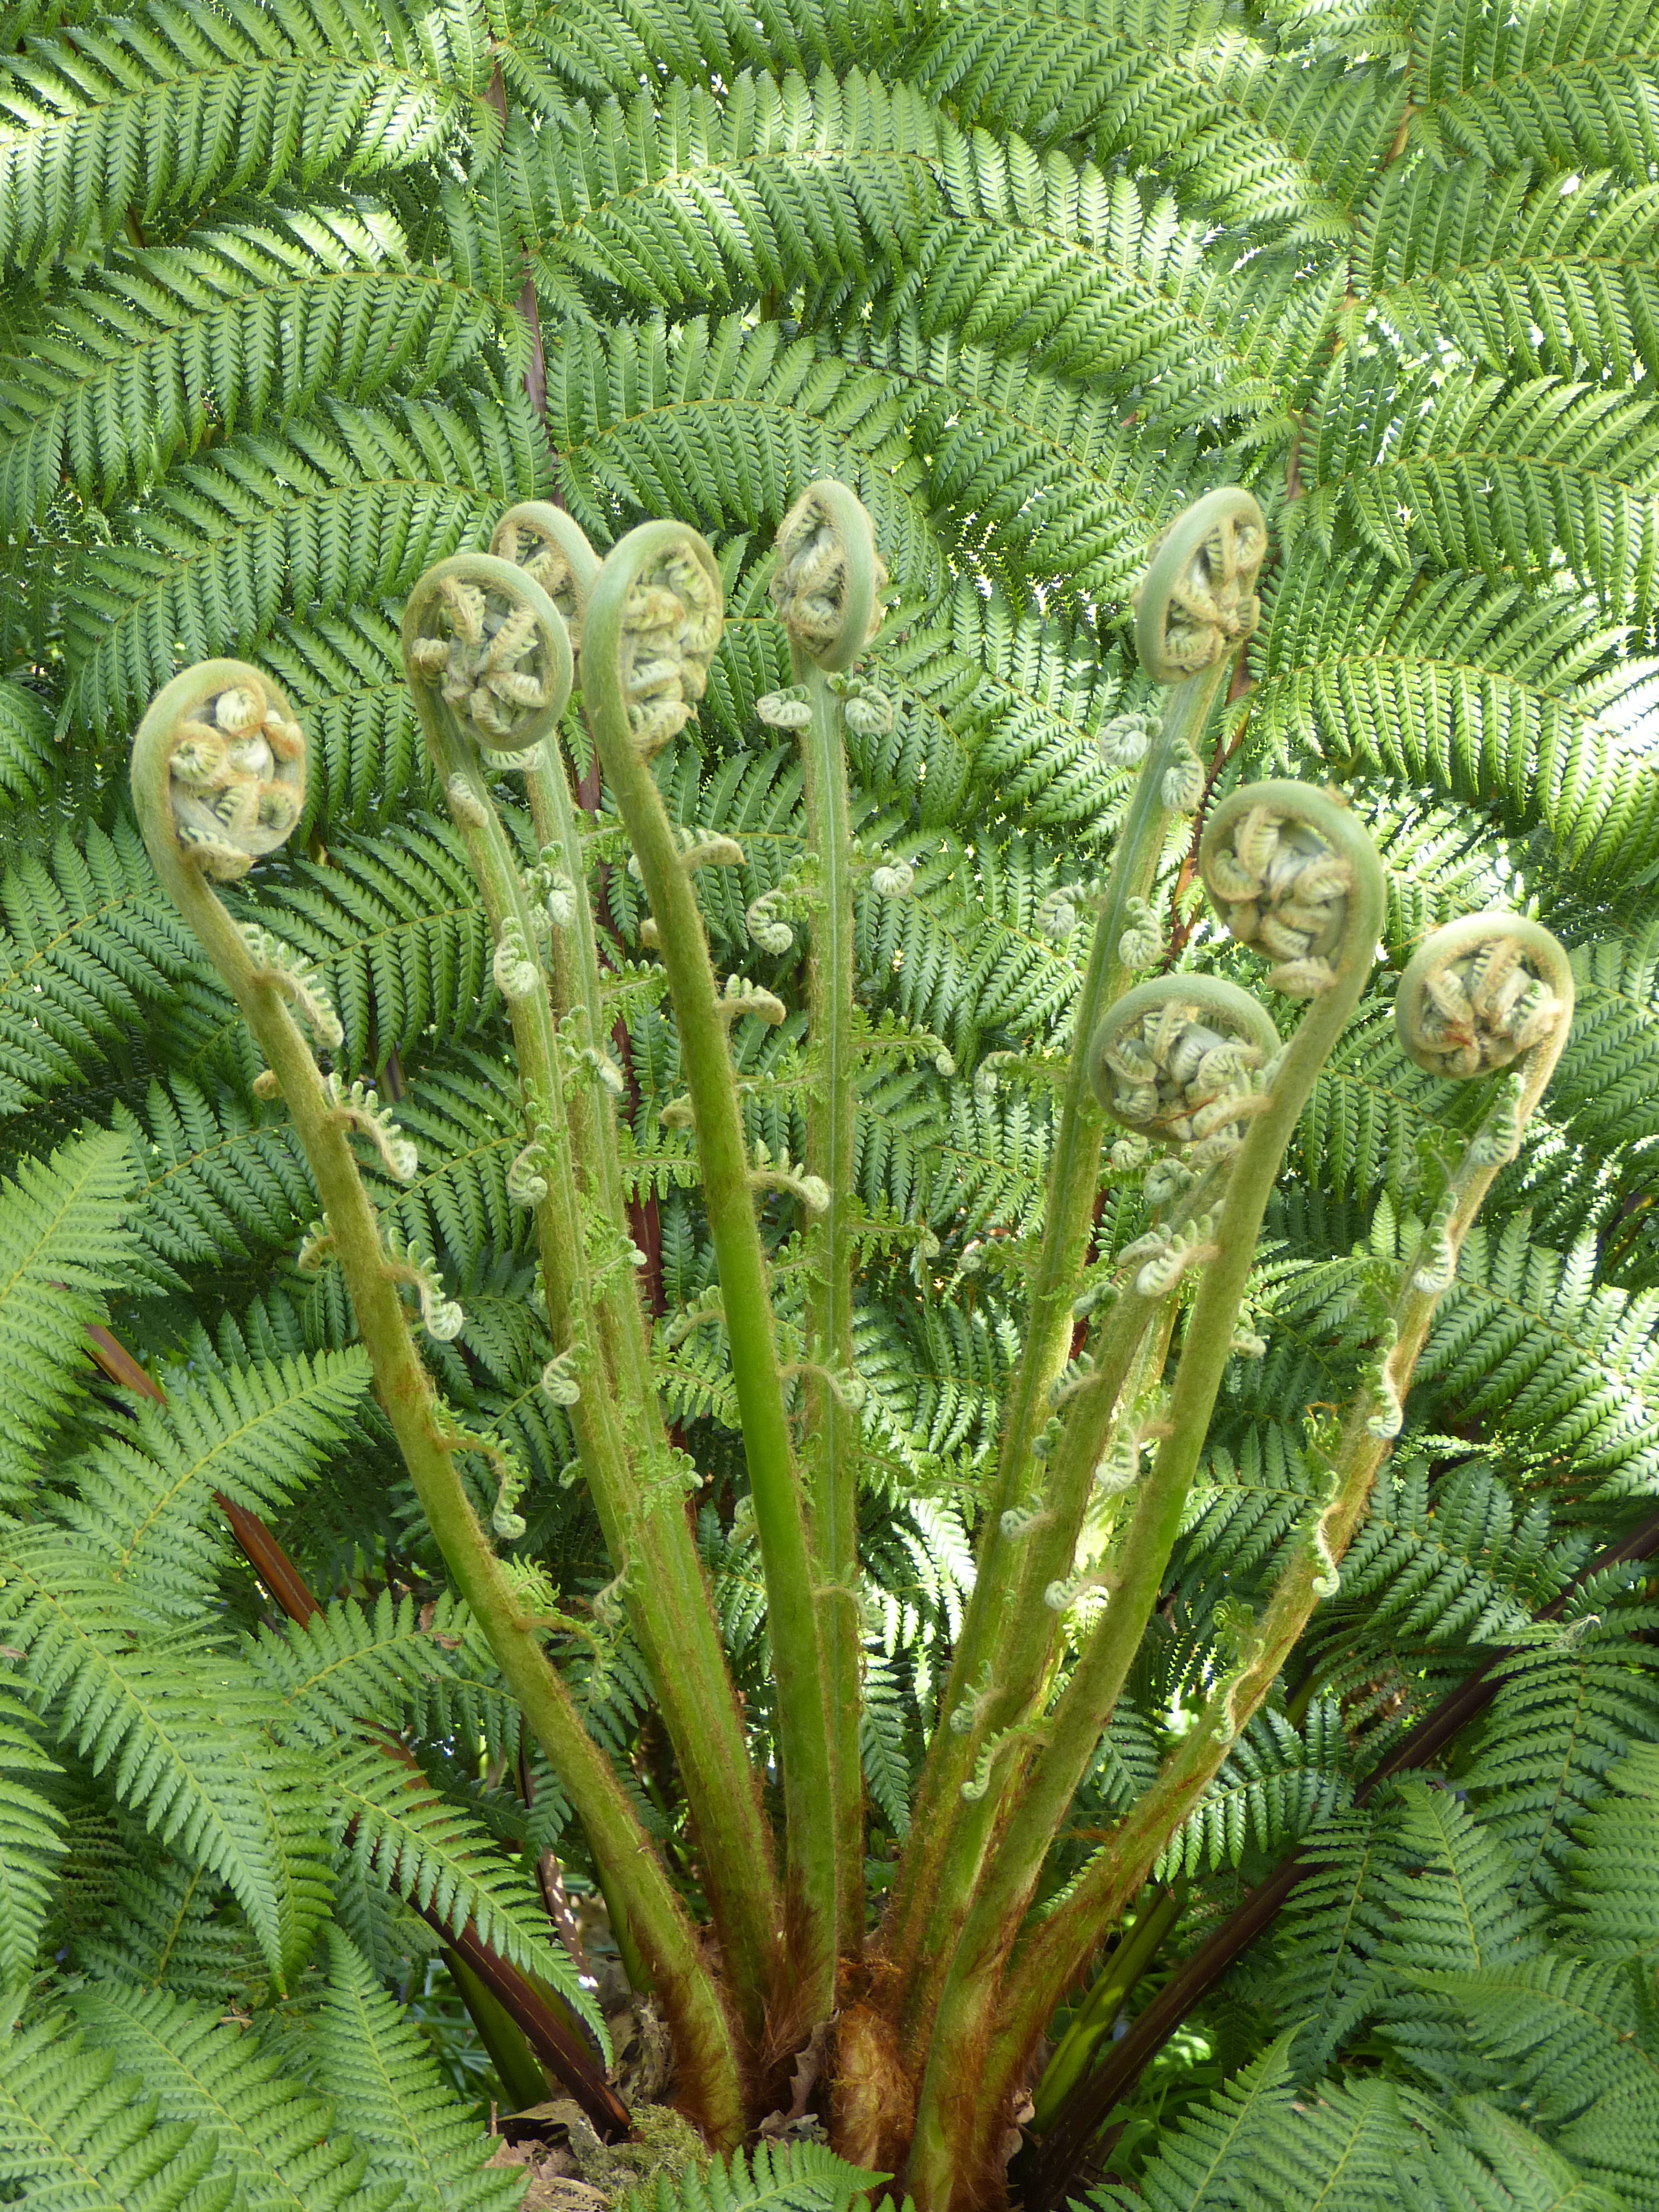
tree, nature, plant, evergreen, fern, vegetation, groundcover, clubmoss, roll out, fiddlehead, biome, vessel sporenpflanze, plant stem, ferns and horsetails, vascular plant, ostrich fern, fiddlehead fern, terrestrial plant